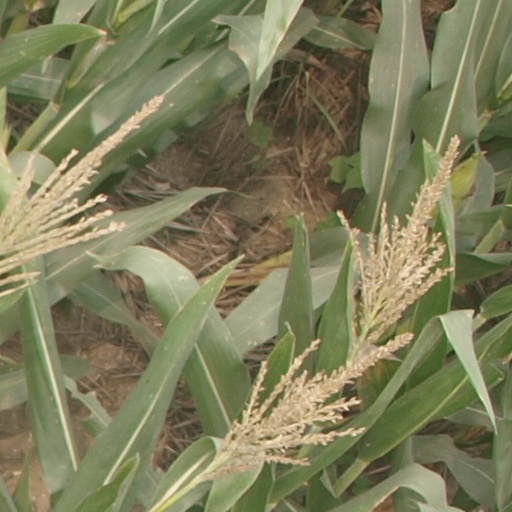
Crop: maize; corn